Smart City (film)

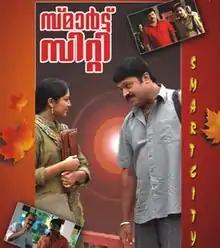
DVD Cover

Smart City is a 2006 Indian Malayalam-language action film written and directed by B. Unnikrishnan. The film stars Suresh Gopi, Murali, Jayasurya, Gopika, Lakshmi Gopalaswami, Sanjay Mitra, Manoj K. Jayan and Siddique. This is the debut movie of Unnikrishnan as a director.